Republic of Haiti (1820–1849)

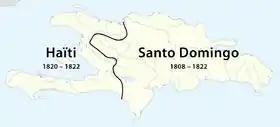
For the first 16 months after the reunification of the Republic of Haiti with the Kingdom of Haiti, the Republic of Haiti controlled only the western portion of Hispaniola.

In the eastern part of Hispaniola, José Núñez de Cáceres declared the independence of the colony as the Republic of Spanish Haiti on 1 December 1821, and applied for admission to the Republic of Gran Colombia. Nine weeks later, Haitian forces led by Jean-Pierre Boyer entered the newly-declared state and occupied Santo Domingo on 9 February 1822. The military occupation of Santo Domingo would last 22 years, until the fall of Boyer.